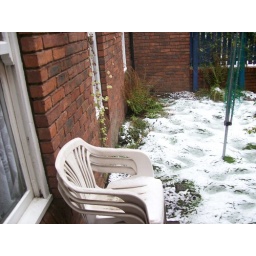
Our white plastic garden chairs, which were frozen over this morning, as well as the washing line and bedroom windows.